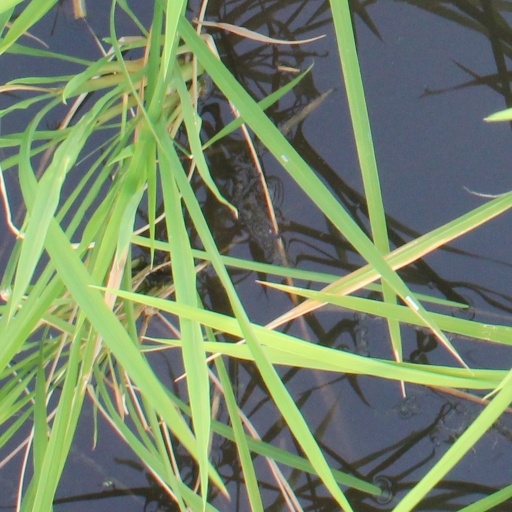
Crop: rice